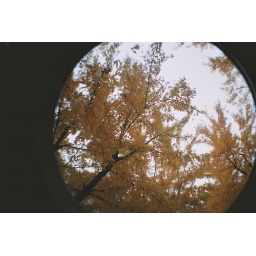
yellow trees by the port, old montreal